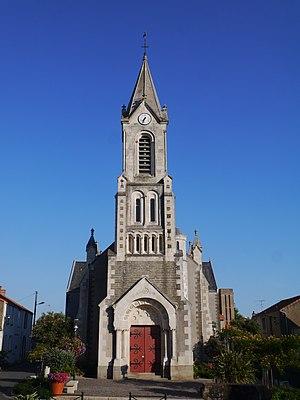
L'église Notre-Dame-de-Bon-Secours.
La liste des églises de la Loire-Atlantique recense de la manière la plus complète possible les églises, cathédrales et basiliques situées dans le département français de la Loire-Atlantique.
La Bernerie-en-Retz est une commune de l'Ouest de la France, située dans le département de la Loire-Atlantique, en région Pays de la Loire.